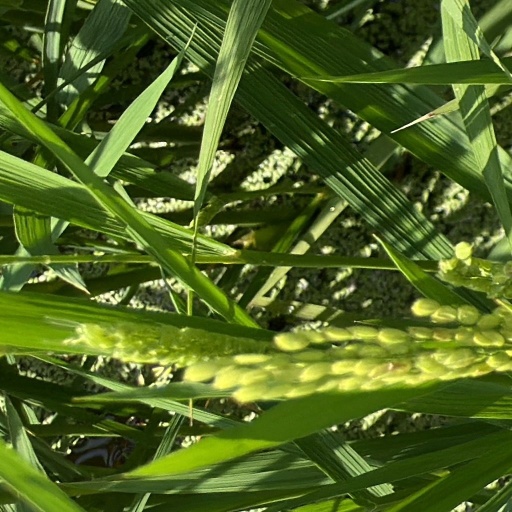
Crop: rice